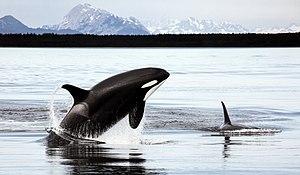
Cette liste des mammifères au Québec est basée sur la « Liste de la faune vertébrée du Québec ». Elle comprend les espèces disparues dans l'histoire récente et les espèces introduites. Elle compte 97 espèces en neuf ordres : une espèce de didelphimorphes, dix espèces d'insectivores, huit espèces de chiroptères, trois espèces de lagomorphes, 25 espèces de rongeurs, 21 espèces de fissipèdes, cinq espèces d'artiodactyles, sept espèces de pinnipèdes et 17 espèces de cétacés.